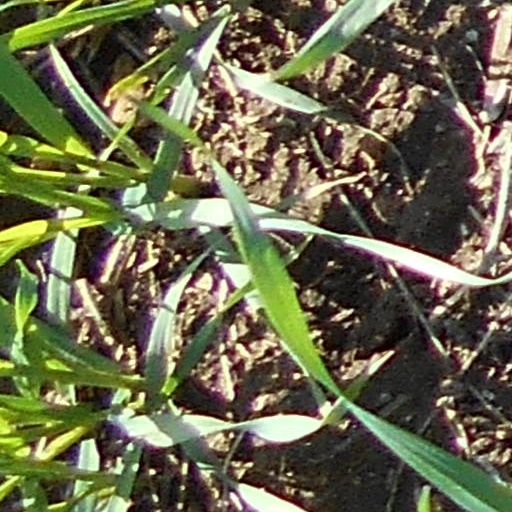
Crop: wheat